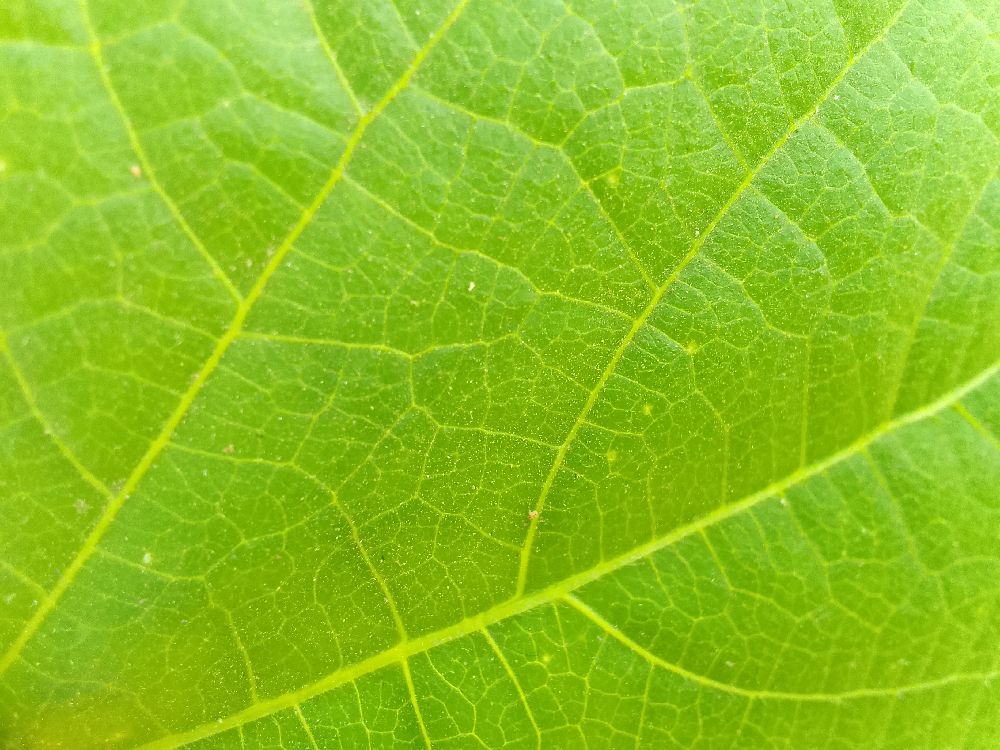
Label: healthy